Jimmy Vee

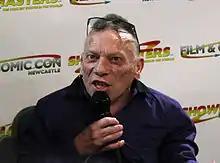
Vee at Comic Con, Newcastle in 2016

James Vee (born 3 February 1959) is a Scottish actor. He is best known for playing a number of "Doctor Who" monsters and aliens including Bannakaffalatta in the 2007 Christmas special "Voyage of the Damned", as well as the Graske in the "Doctor Who" spin-off series "The Sarah Jane Adventures". He is also well known as the actor for R2-D2 in "", replacing the late Kenny Baker, who died in August 2016.